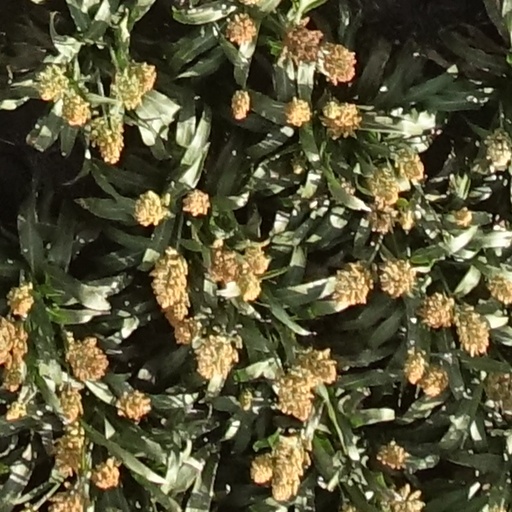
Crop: sorghum